Stephen Merchant

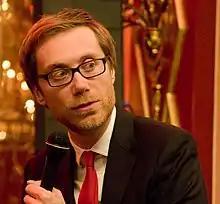
Merchant in January 2011

In January 2007, Merchant began hosting his own radio show on BBC 6 Music, airing weekly on Sunday afternoons. Instead of comedy, "The Steve Show" focused on toast and music, particularly "new music", defined by Merchant as "music you've not heard before." Many of the songs on the show were suggested by listeners or co-presenters. It also featured several of his friends, including his housemate, his childhood friend, and actor Rufus Gerrard-Wright (who also appeared in an episode of "Extras"). A spring search for a "she-J" resulted in the addition of former "Byker Grove" actor Sammy T. Dobson joining the ensemble. "The Steve Show" aired for four series and concluded in May 2009.